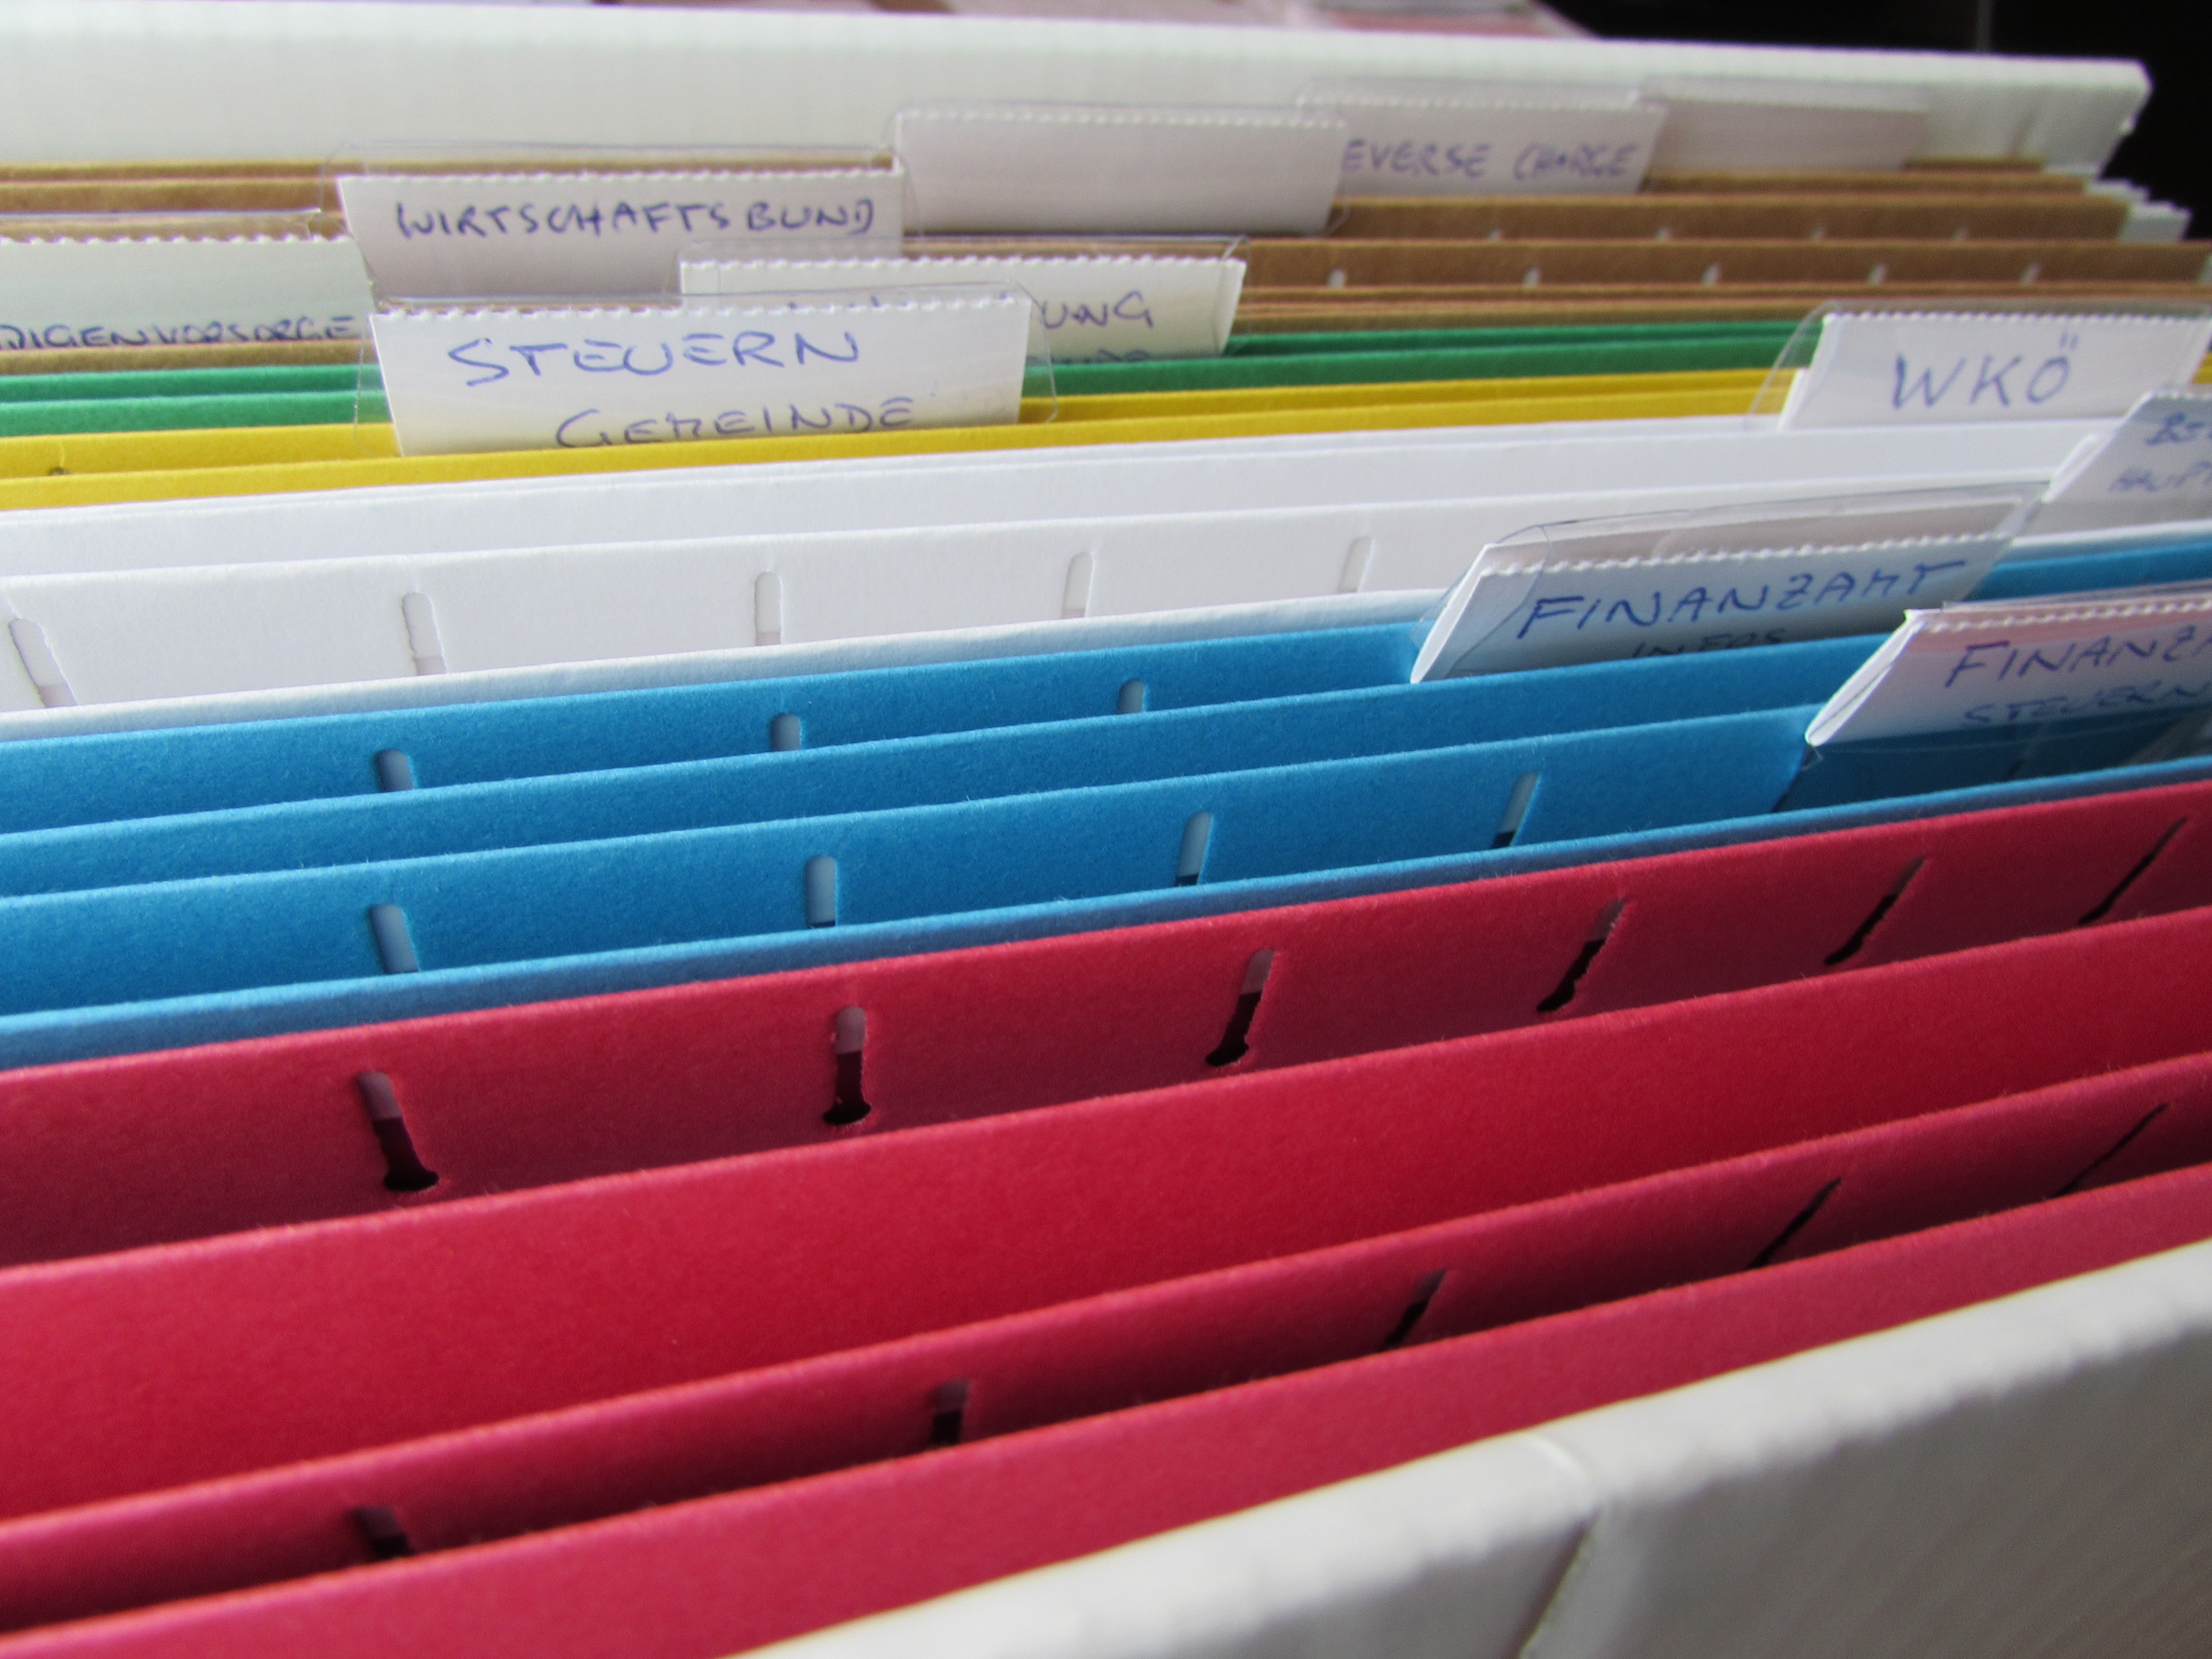
drop, line, color, office, folder, file, document, files, taxes, invoices, aktenordner, window covering